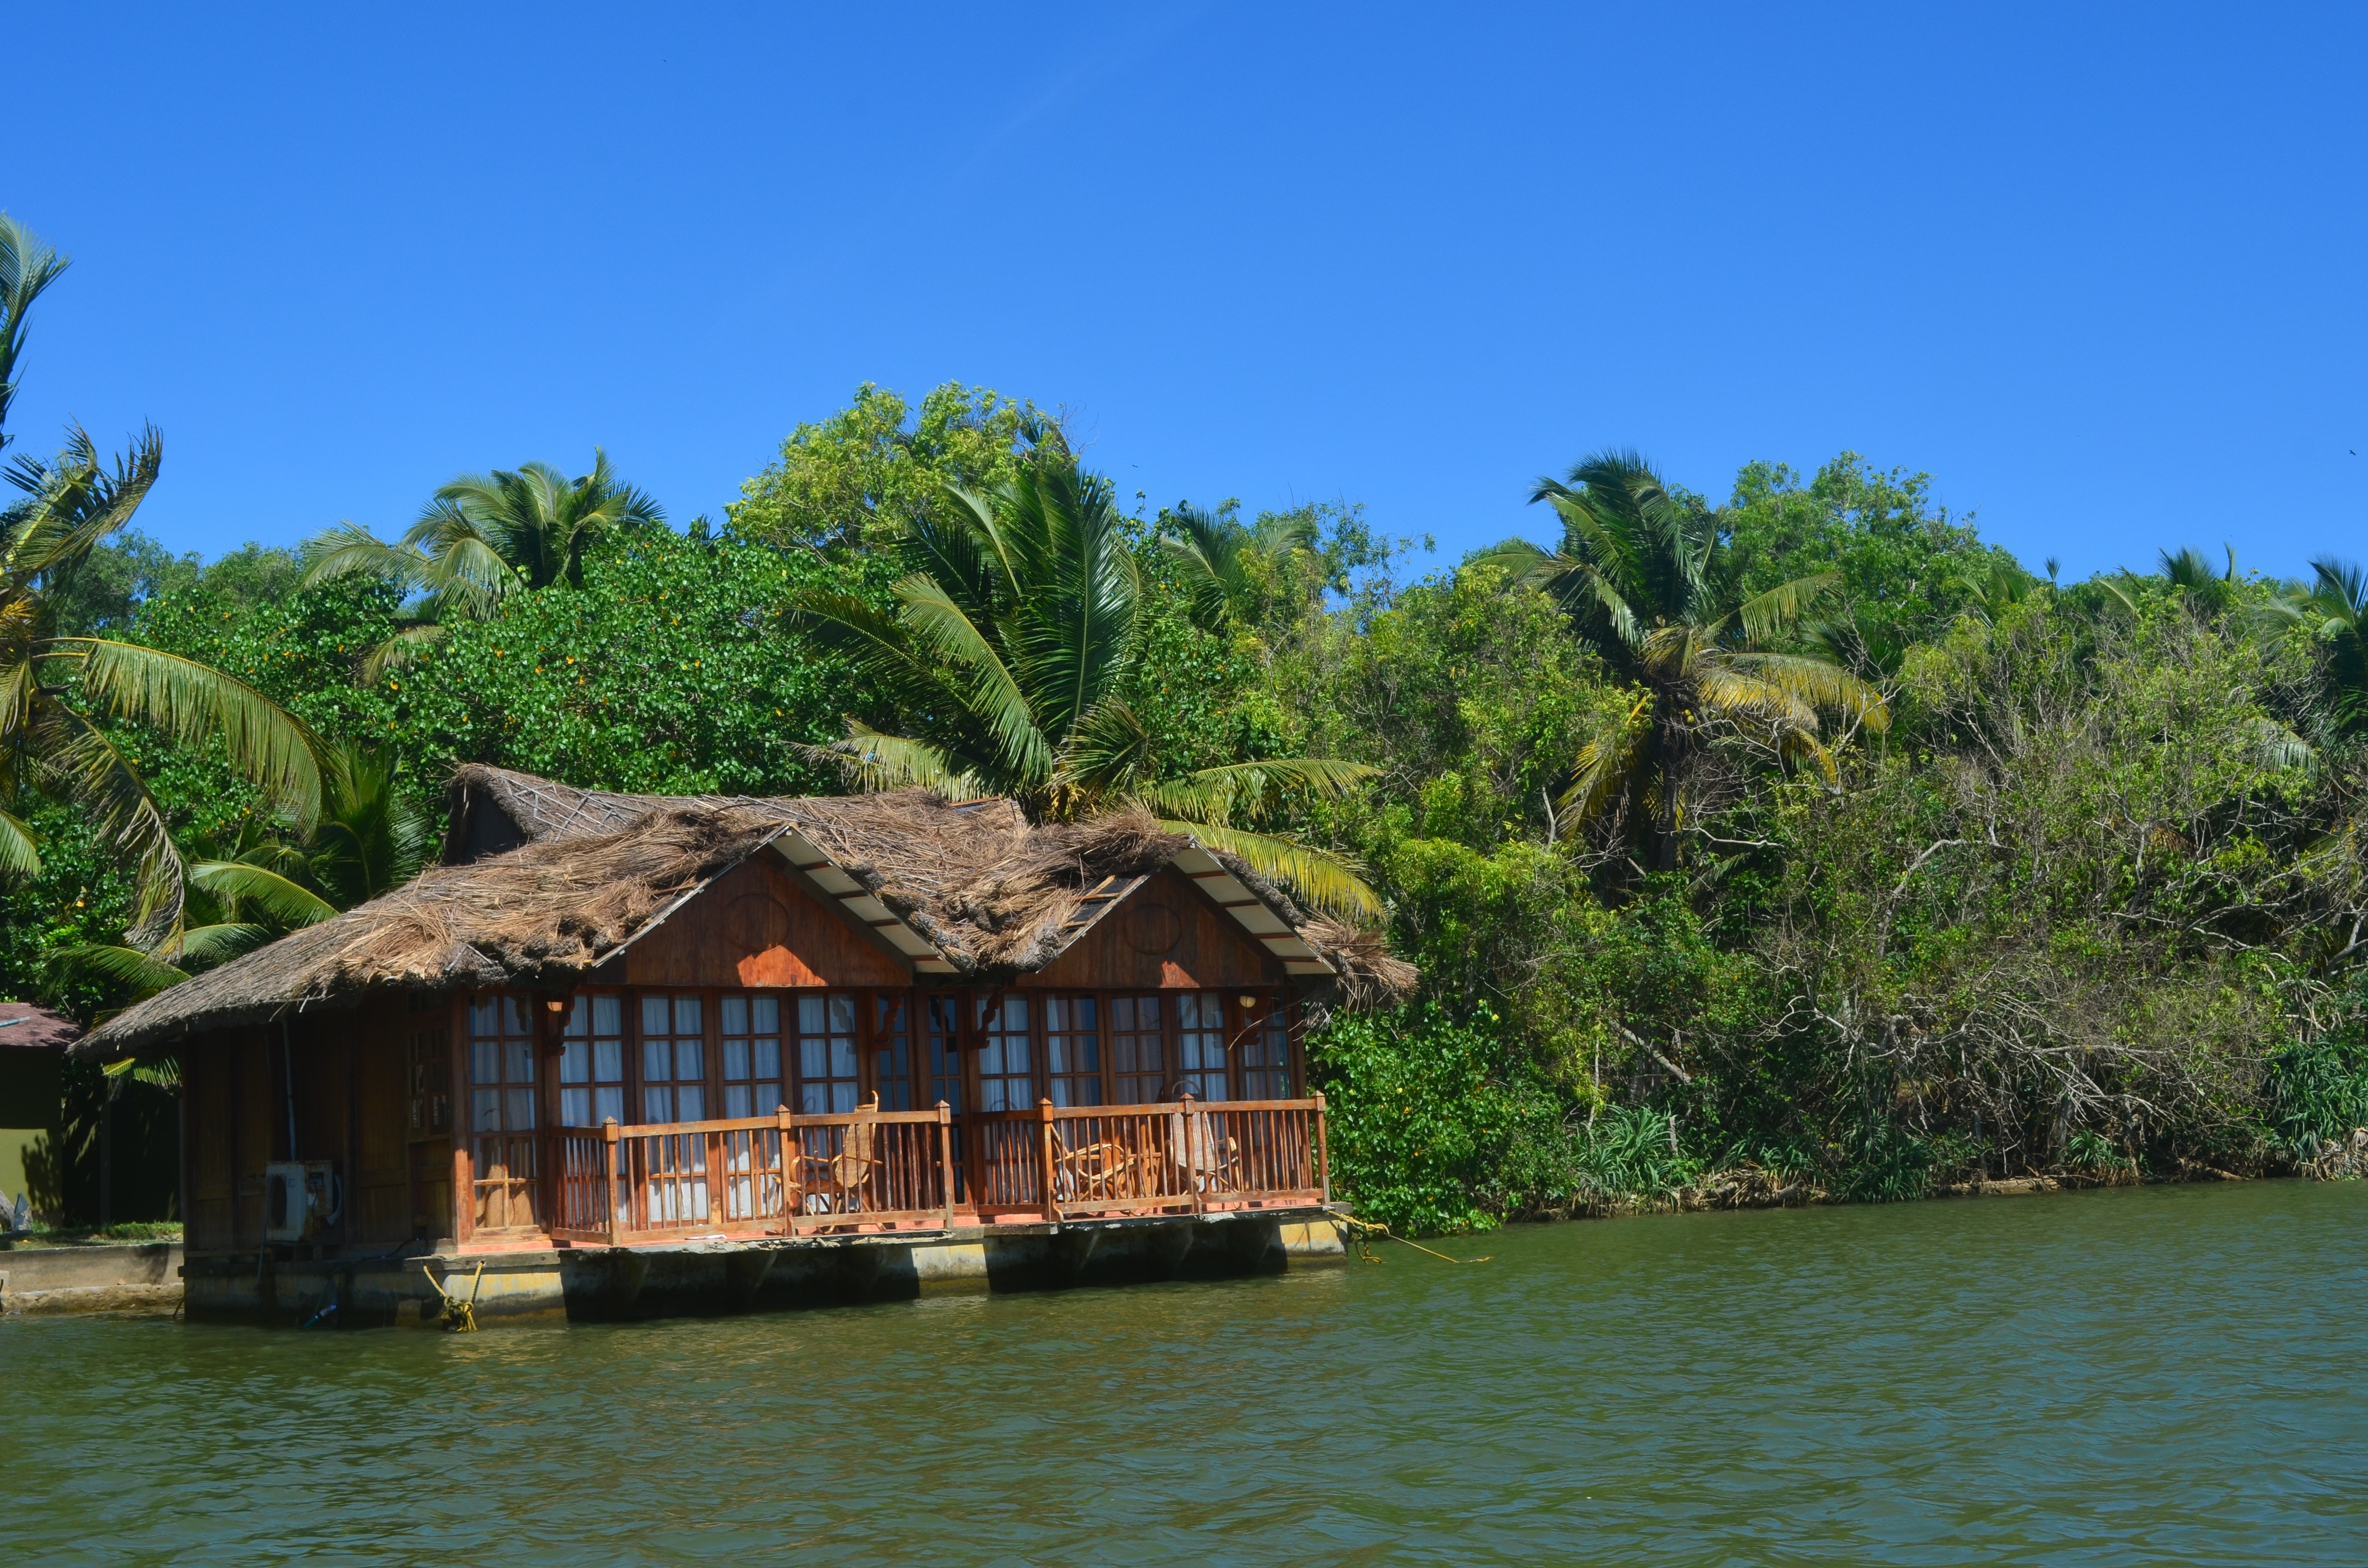
beach, sea, coast, nature, vacation, hut, village, shack, jungle, tropical, lagoon, bay, island, resort, estate, palms, palm trees, tropics, landform, geographical feature